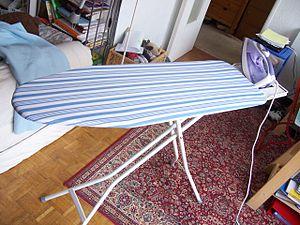
Planche à repasser en 2008, France Dansk: Strygebræt anno 2008, Frankrig
Le repassage consiste à lisser une pièce de tissu, généralement les vêtements et le linge de maison venant d'être lavés, afin d'en retirer les plis. L'outil principalement utilisé est appelé fer à repasser, bien que de nos jours, celui-ci ne soit plus constitué de fer.